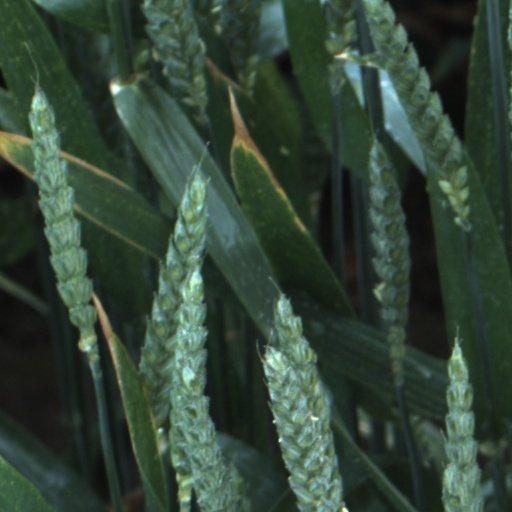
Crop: wheat